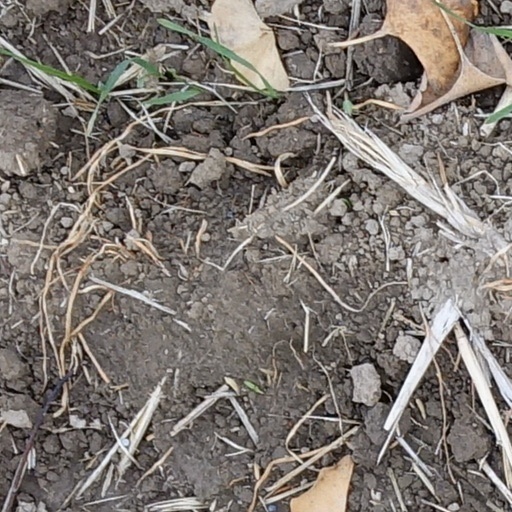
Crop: wheat